Francis Stewart Briggs

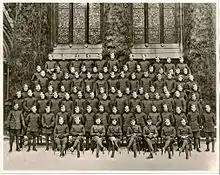
Oxford, England, February 1917. Formal large group portrait of instructors and part of the first group of 200 Australian cadets from the 1st AIF to attend a School of Aeronautics training course after they had volunteered to train as pilots for the Royal Flying Corps (RFC). Briggs is second from the left in the second row.

Initial training, starting November 1916, was at Denham, Buckinghamshire. This training continued at Oxford from January to March 1917. The cadets were quartered at various colleges. Briggs was at Exeter College, where his roommate was Edgar Johnston. In a lecture room on 2 February Briggs' eyes started to smart badly, and he felt very unwell. It turned out he had German measles and he spent a few days in hospital. Several other cadets joined him, including Percival Moody (who years later was an air-mail pilot for Qantas). On 10 March all the cadets succeeded in their examinations and passed out from Oxford. On 17 March Briggs was simultaneously honourably discharged from the AIF and admitted to the RFC as a second lieutenant.